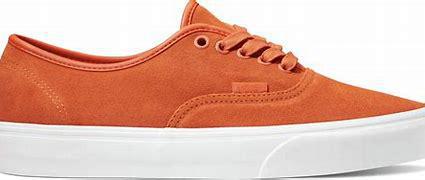
Brand: Vans
Model: Authentic